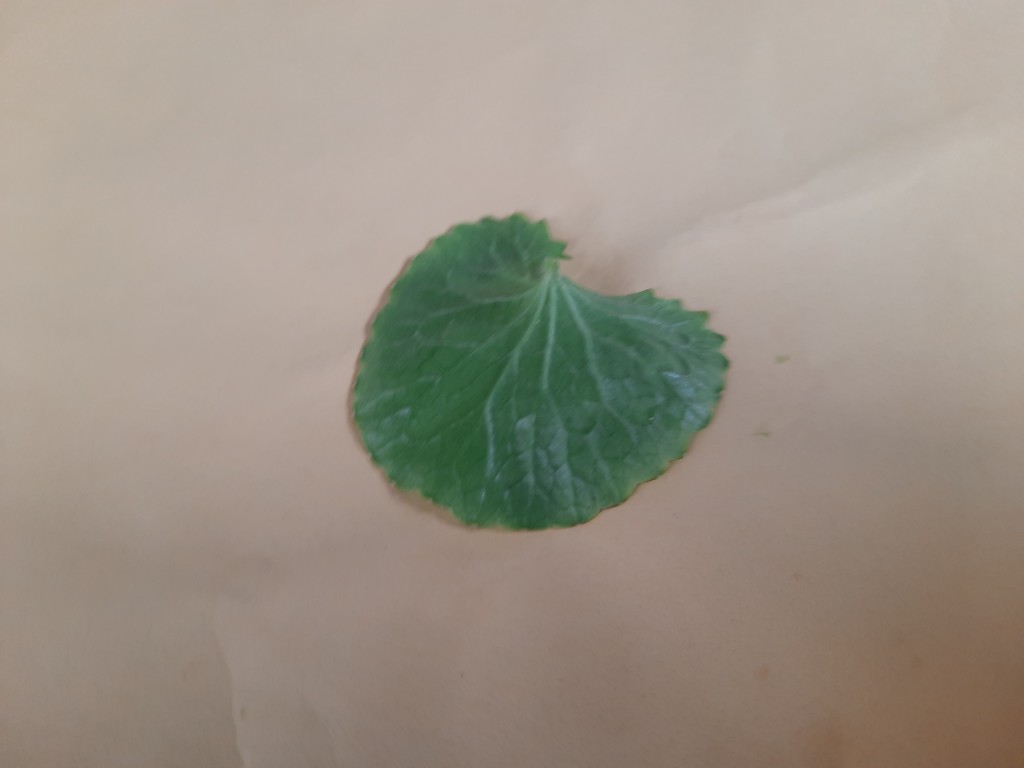
Label: Healthy